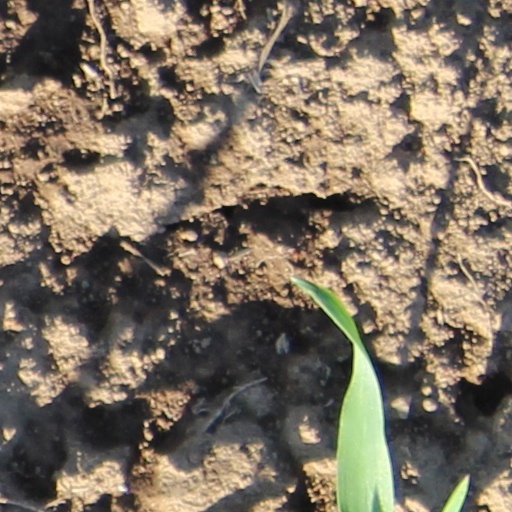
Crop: wheat